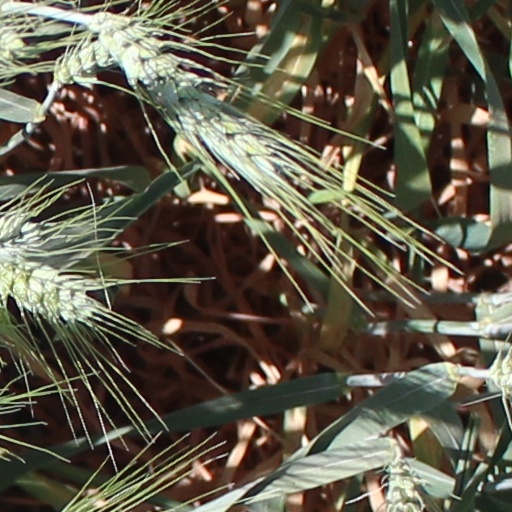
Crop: wheat